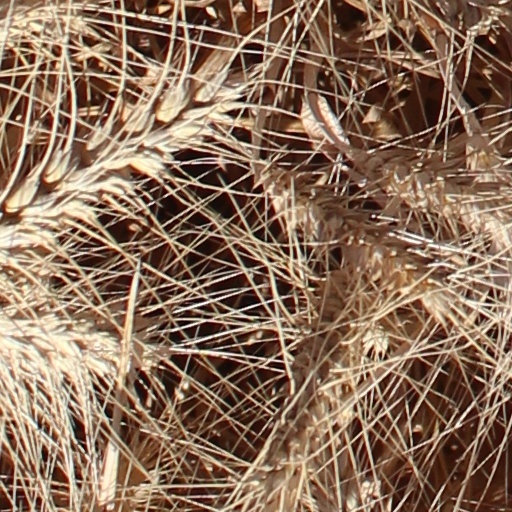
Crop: wheat